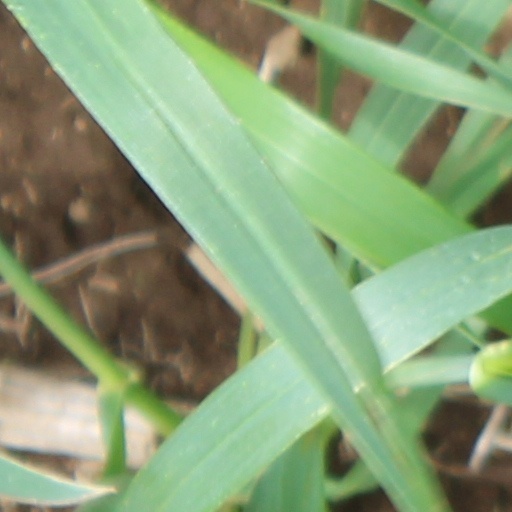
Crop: wheat